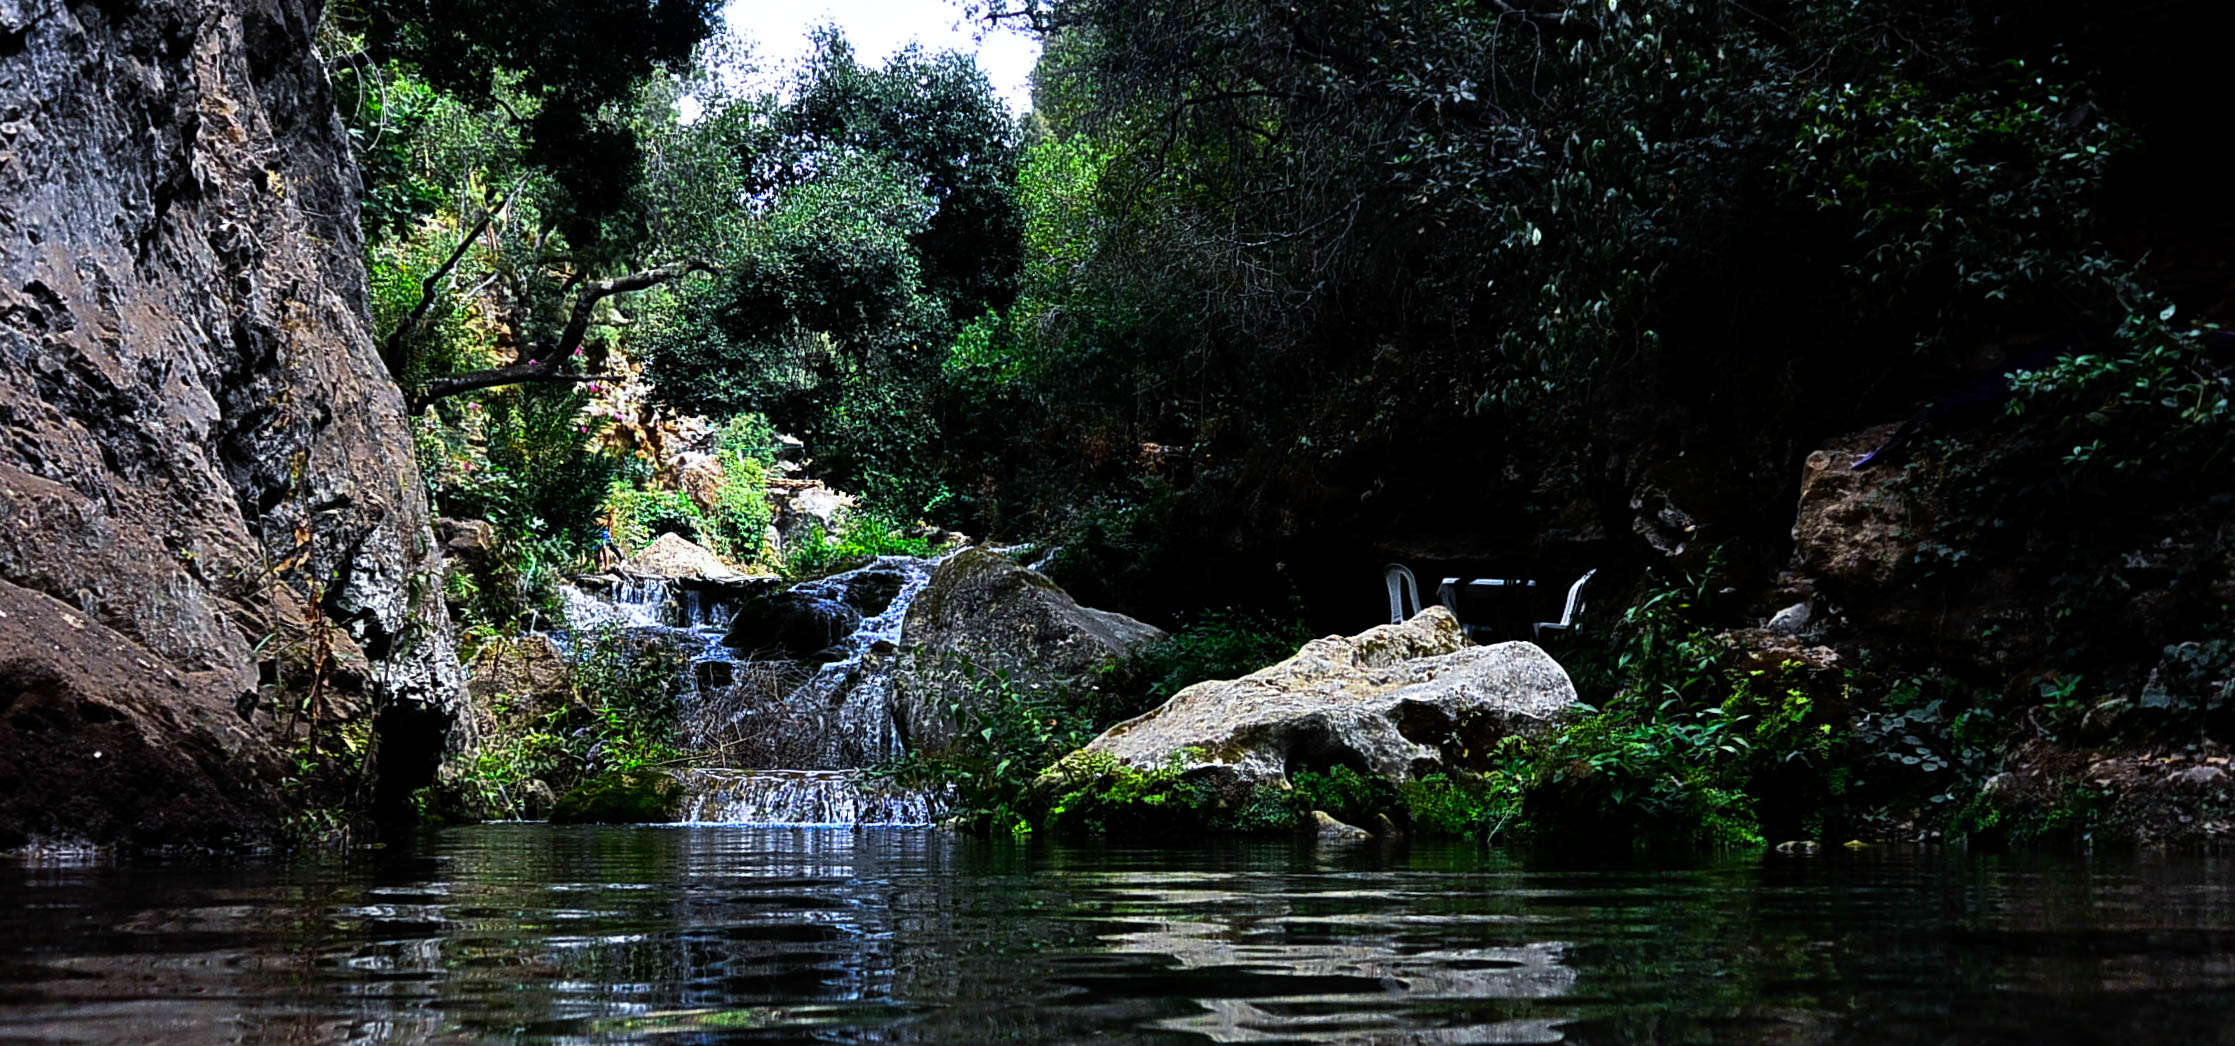
landscape, tree, water, nature, forest, waterfall, wilderness, river, environment, idyllic, stream, cascade, reflection, jungle, scenic, trees, water flow, leaves, rocks, woods, rainforest, branches, waterfalls, beautiful, habitat, water feature, natural environment